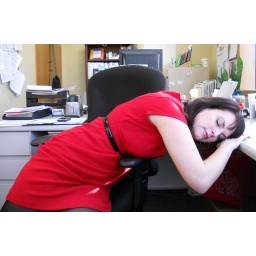
The sun in my office is making me sooo sleepy! Time for a cat nap :) Dress: banana republic